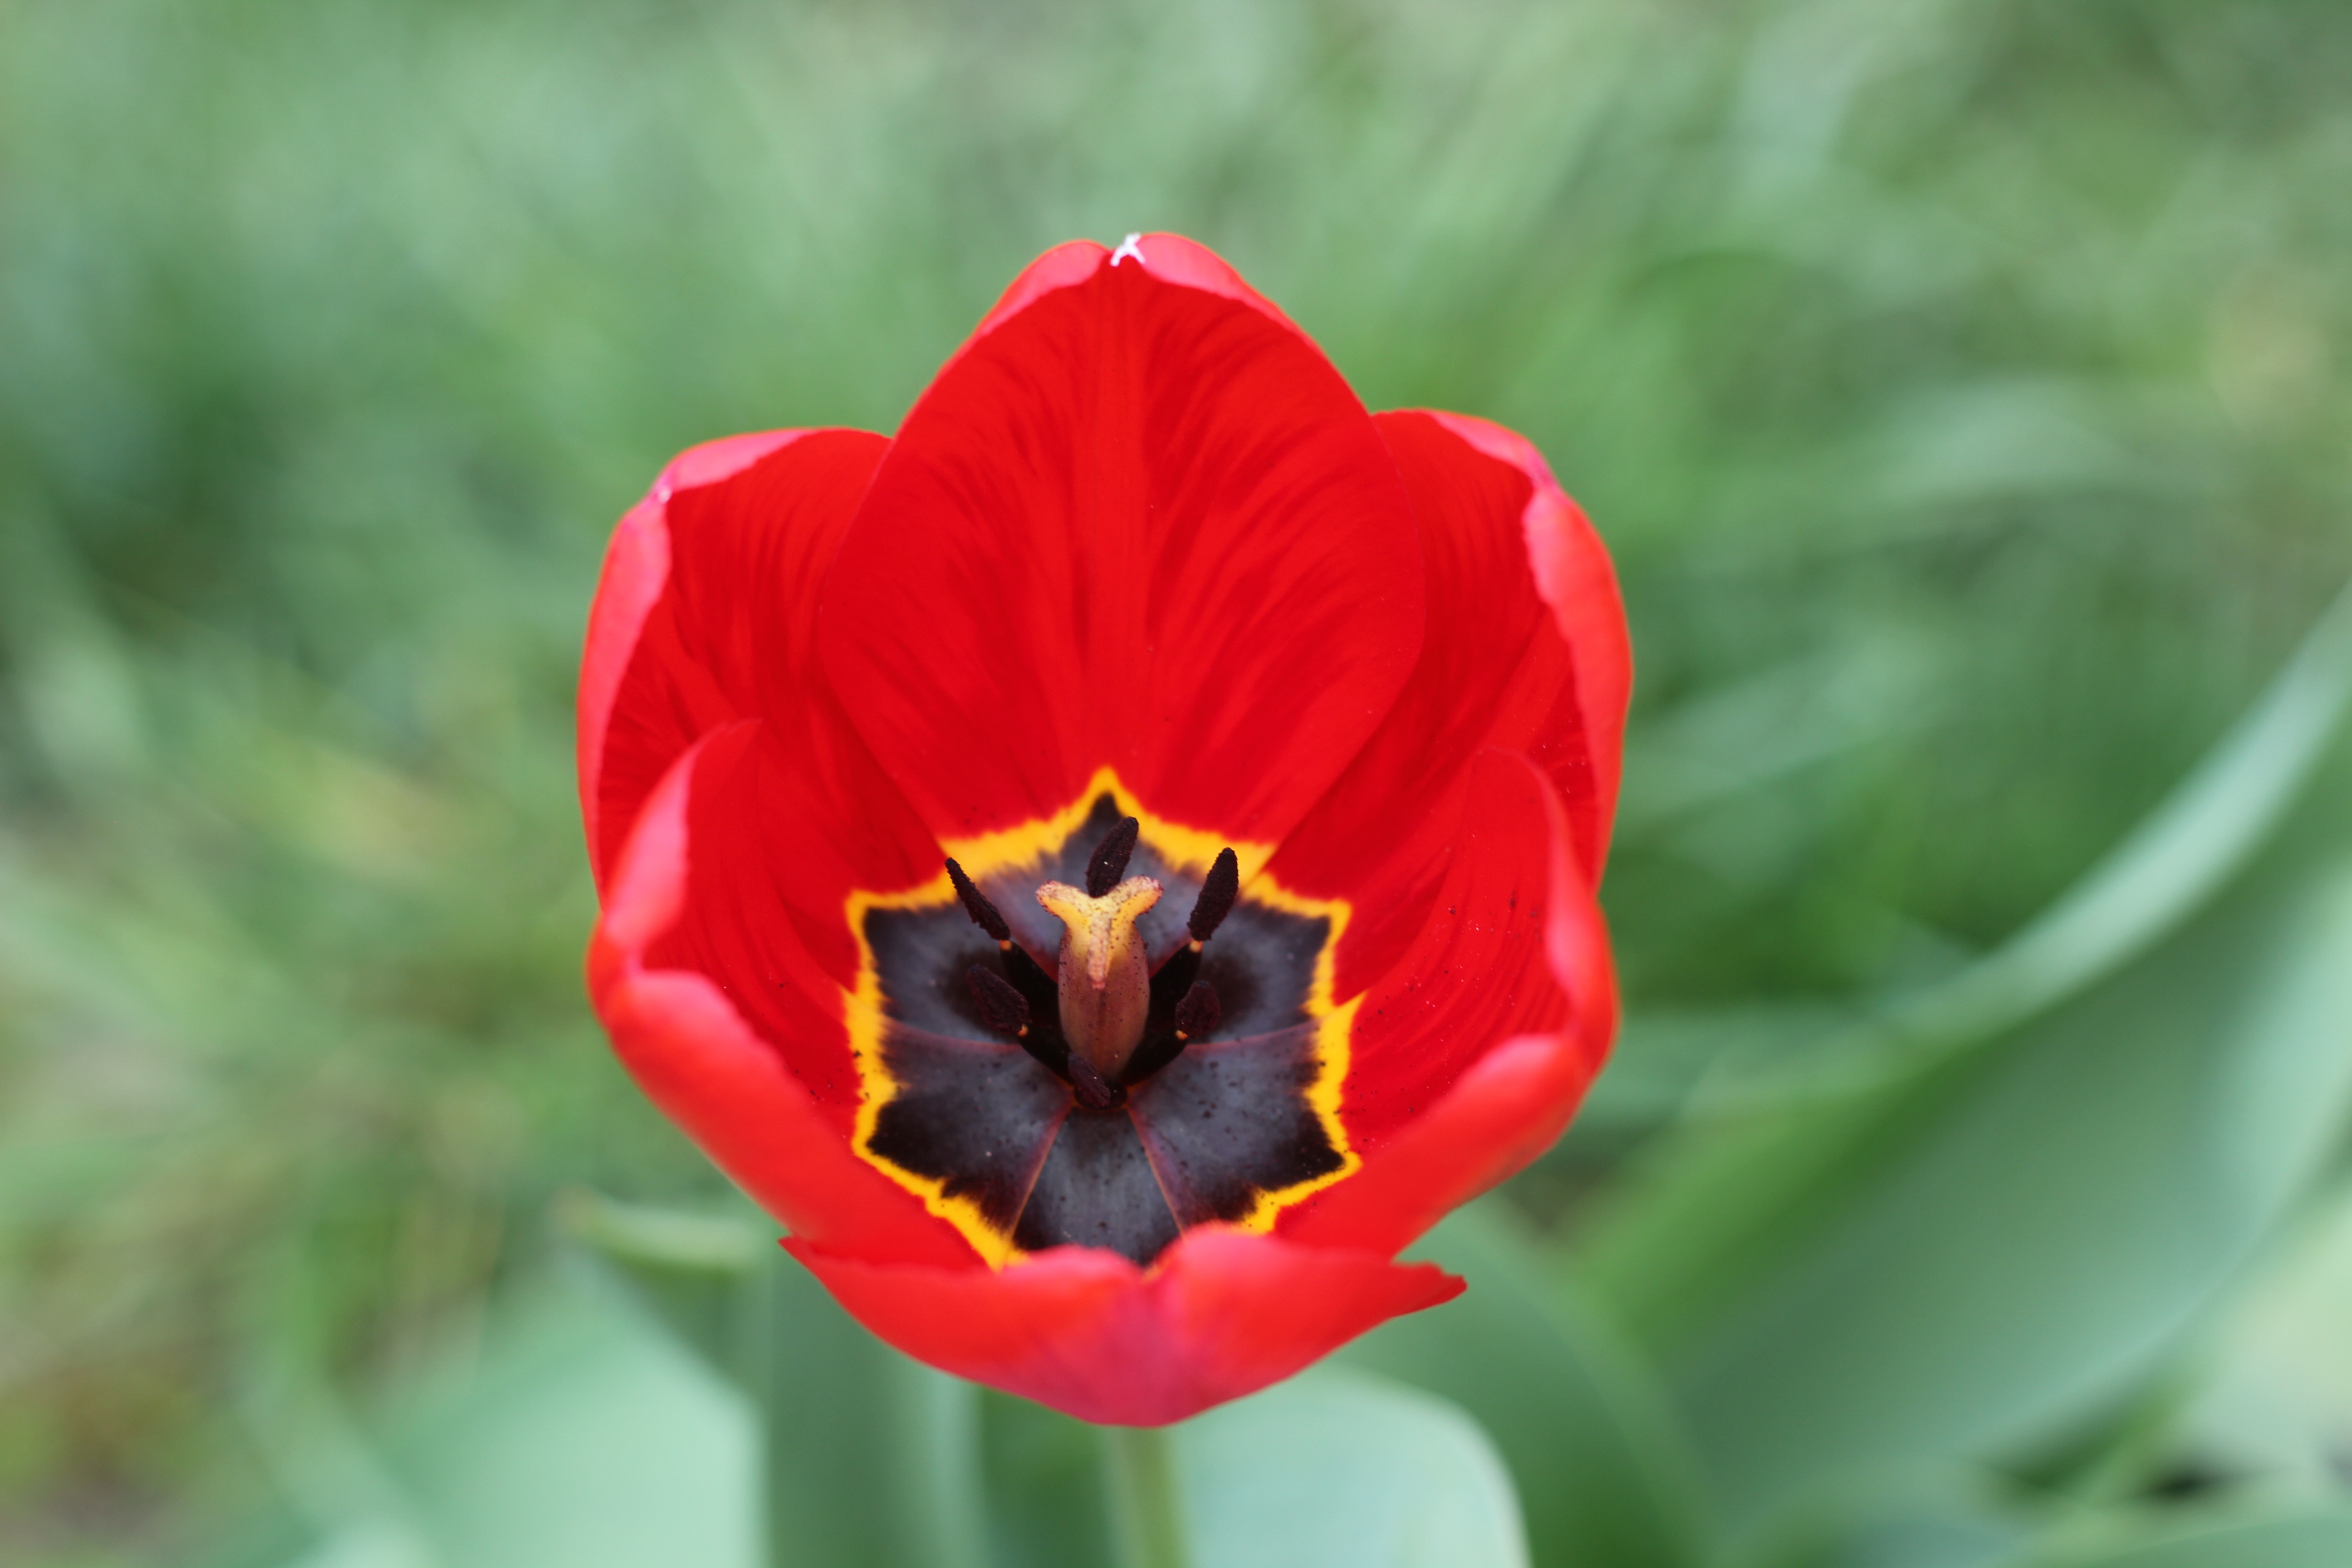
nature, plant, flower, petal, tulip, spring, red, garden, flora, plants, flowers, red flower, macro photography, garden plant, flowering plant, plant stem, land plant